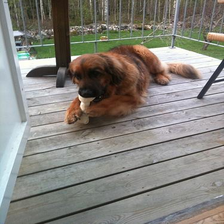
Species: dog
Breed: leonberger